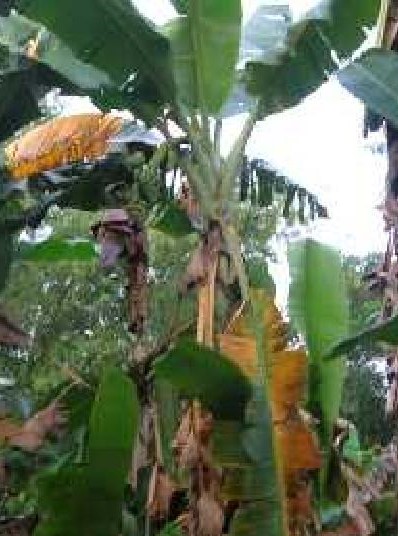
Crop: unknown
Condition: banana_panama_disease